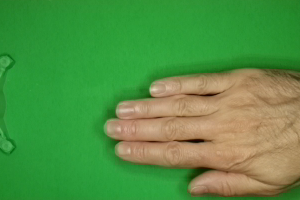
Label: paper